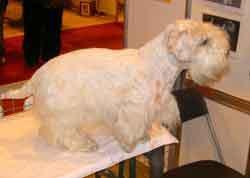
Sealyham_terrier